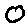
Label: 0